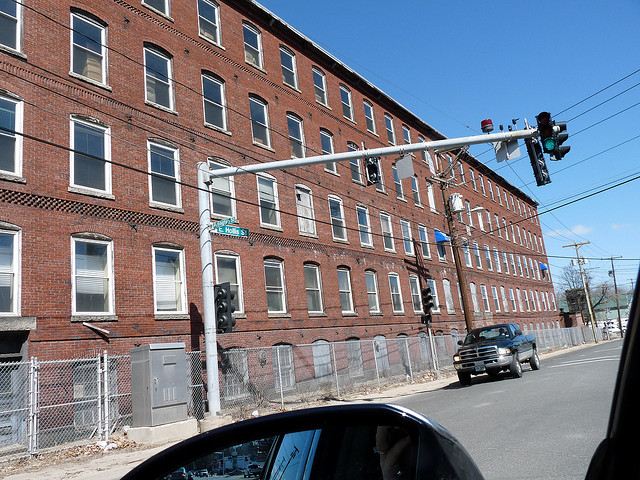
user: Given an image and a question. Answer the question in a short answer. Question: What are the materials that were used to build this structuer? Short Answer:
assistant: brick and mortar